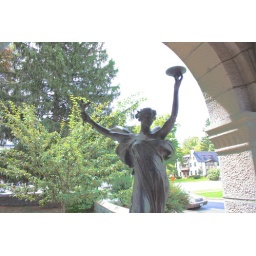
This makes me think of the line, &amp;quot;I lift my lamp beside the golden door.&amp;quot;